Robert Barrie Walker

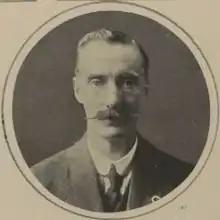
Walker in 1920

Robert Barrie Walker (13 October 1878 – 25 August 1961) was a British trade unionist.